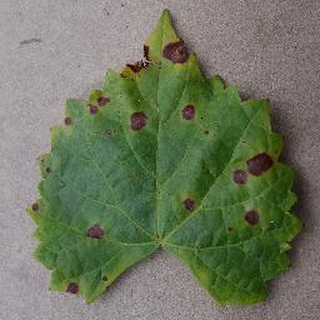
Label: grape_black_rot